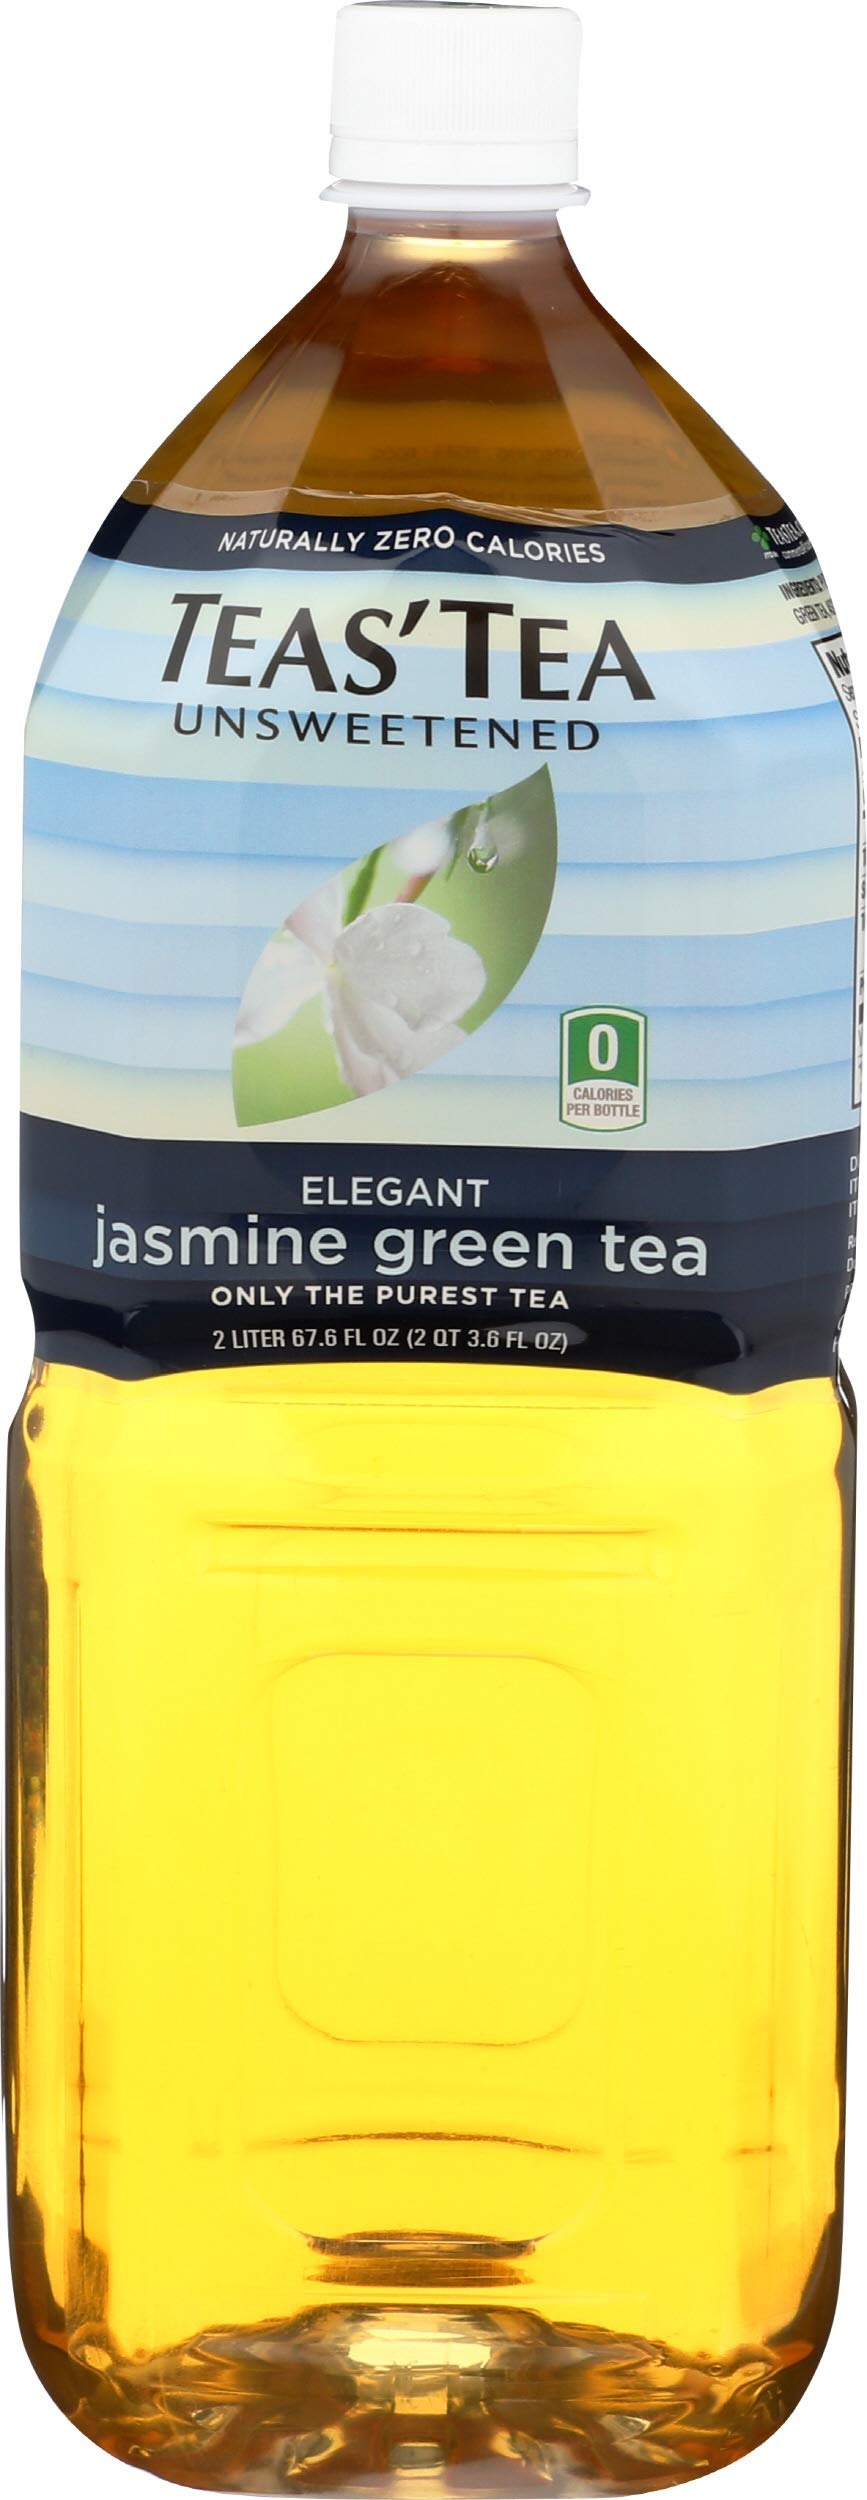
Item Name: Ito En Green Jasmine Tea, 2 lt
Bullet Point 1: Free Of Fillers and Chemicals
Bullet Point 2: All natural, gluten free, no trans fats
Bullet Point 3: Made in United States
Value: 67.6
Unit: Fl Oz

Price: 7.14